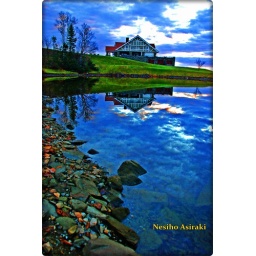
house by hill